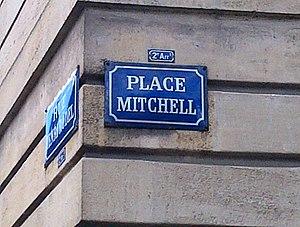
Place Mitchell à Bordeaux, en 2014.
Pierre Mitchell est un industriel bordelais, fondateur de la verrerie royale de Bordeaux, qui devient la plus grande productrice de bouteilles en France.
François Patrice Mitchell, ou Francis Patrick Mitchell, né vers 1740, mort en 1792, est un industriel bordelais de la verrerie, négociant, armateur.